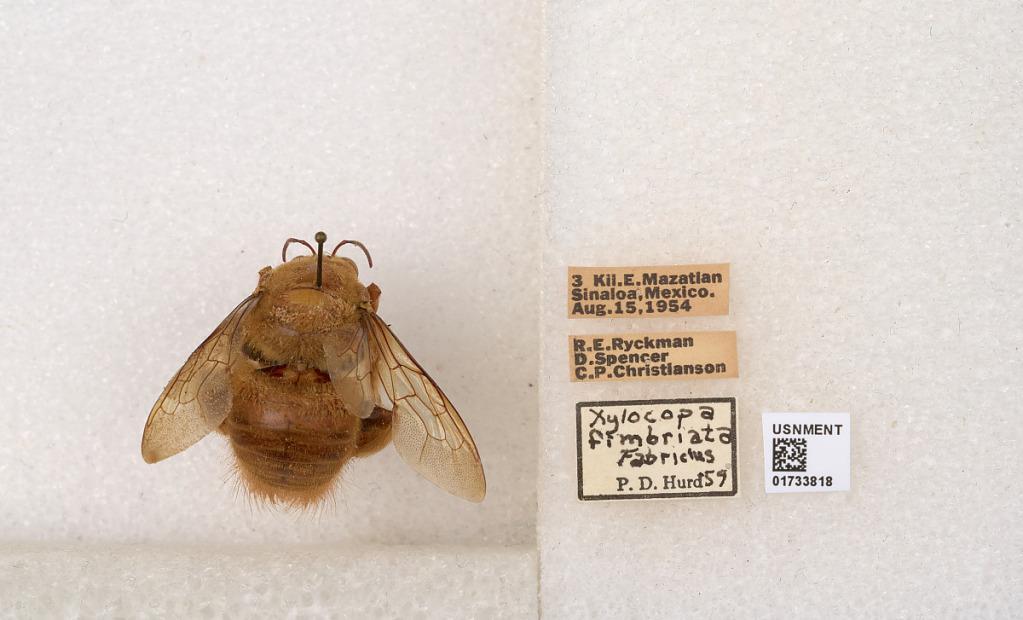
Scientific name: Xylocopa (Megaxylocopa) fimbriata Fabricius
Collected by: R. Ryckman, D. Spencer & C. Christianson
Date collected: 1954-8-15
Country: Mexico
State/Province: Sinaloa
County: Mazatlan
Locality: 3 Kil. E. Mazatlan
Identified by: Hurd, P. D.